Beckwith House Hotel

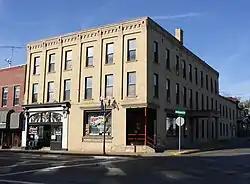

The Beckwith House Hotel, at 101 W. Huron St. in Berlin, Wisconsin, is a historic hotel built in 1863. It has also been known as Hotel Whiting. It is located on what is now Wisconsin Highway 49. The hotel was built by Nelson F. Beckwith. Beckwith, who also owned the Nelson F. Beckwith House, later became a member of the Wisconsin State Assembly.